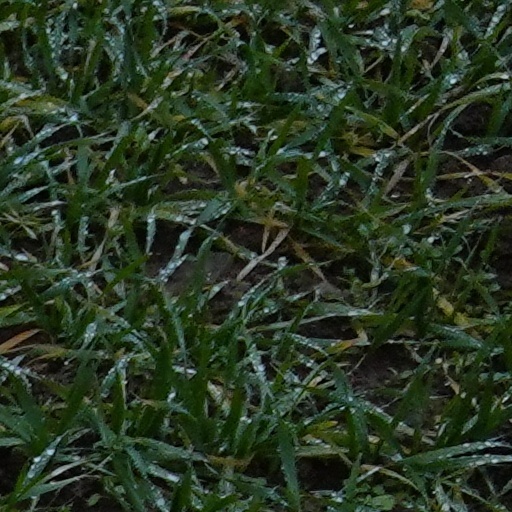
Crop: wheat